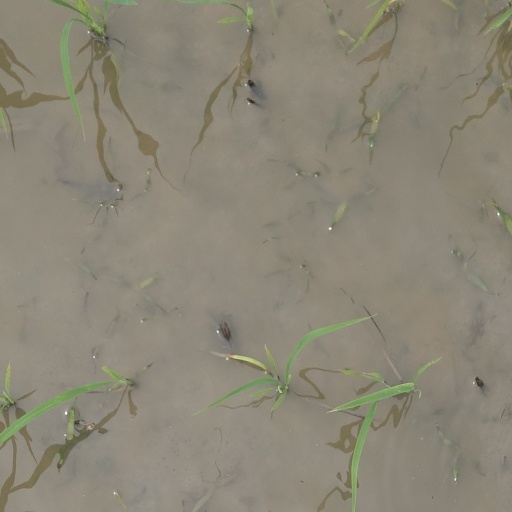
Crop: rice